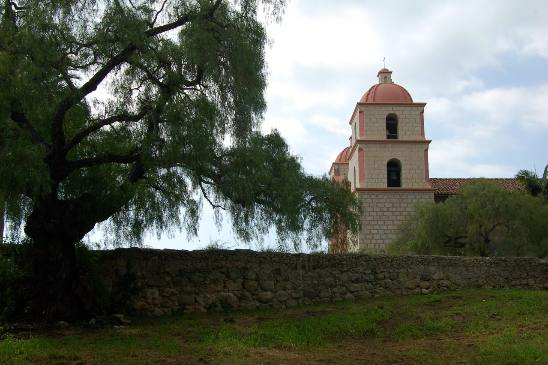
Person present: No